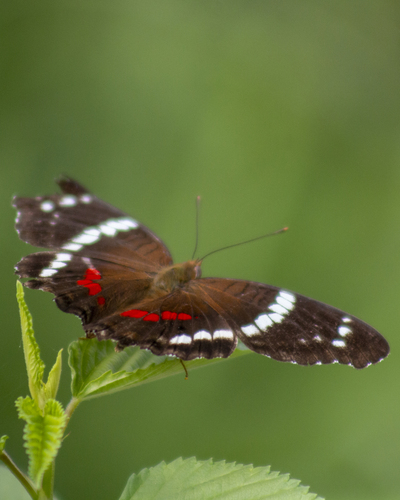
Scientific name: Anartia fatima
Common name: Banded peacock
Family: Nymphalidae
Order: Lepidoptera
Pollinator type: Primary pollinator
Habitat: Open areas and gardens
Geographic range: South America
Conservation status: Least Concern